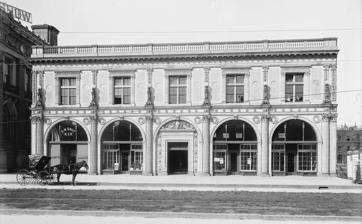
Building: Chickering Hall (Boston, 1901)
Country: United States of America
Year built: 1901
Chickering Hall, Huntington Ave., Boston, 1900s Chickering Hall (1901–1912) was an auditorium in Boston , Massachusetts , located on Huntington Avenue in the Back Bay . It stood adjacent to Horticultural Hall . Tenants included the Emerson College of Oratory and D.M. Shooshan's "Ladies' and Gents' Cafe." In 1912 it became the St. James Theatre , and later the Uptown Theatre. The building existed until 1963, when it was demolished. Performances Opening concert, with Antoinette Szumowska , Pol Plançon , Kneisel Quartet Lucy Gates, soprano Florizel , boy violinist Ossip Gabrilowitsch , pianist The Merchant of Venice , with Ben Greet English Co. W. B. Yeats plays, with Margaret Wycherly Beatrice Herford Images Chickering Hall postcard Floorplan Inside Chickering Hall c. 1903 1908 map of Boston including Chickering Hall Ad in the Boston Globe , Feb. 16, 1902 Advertisement, 1904 See also Chickering Hall, Boston (1883) Chickering and Sons References